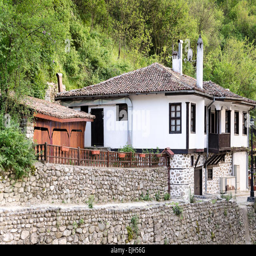
a view of traditional architecture